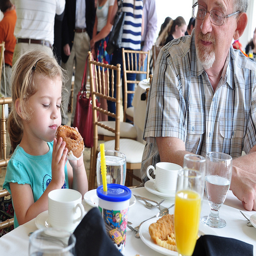
A child eating  a donut at a restaurant with an older man watching her.
A small girl eats a donut with an older man watching.
A little girl is eating a doughnut while a man watches
A man watches a little girl eat a doughnut
An old man siting at a dining table with a small child while she eats..